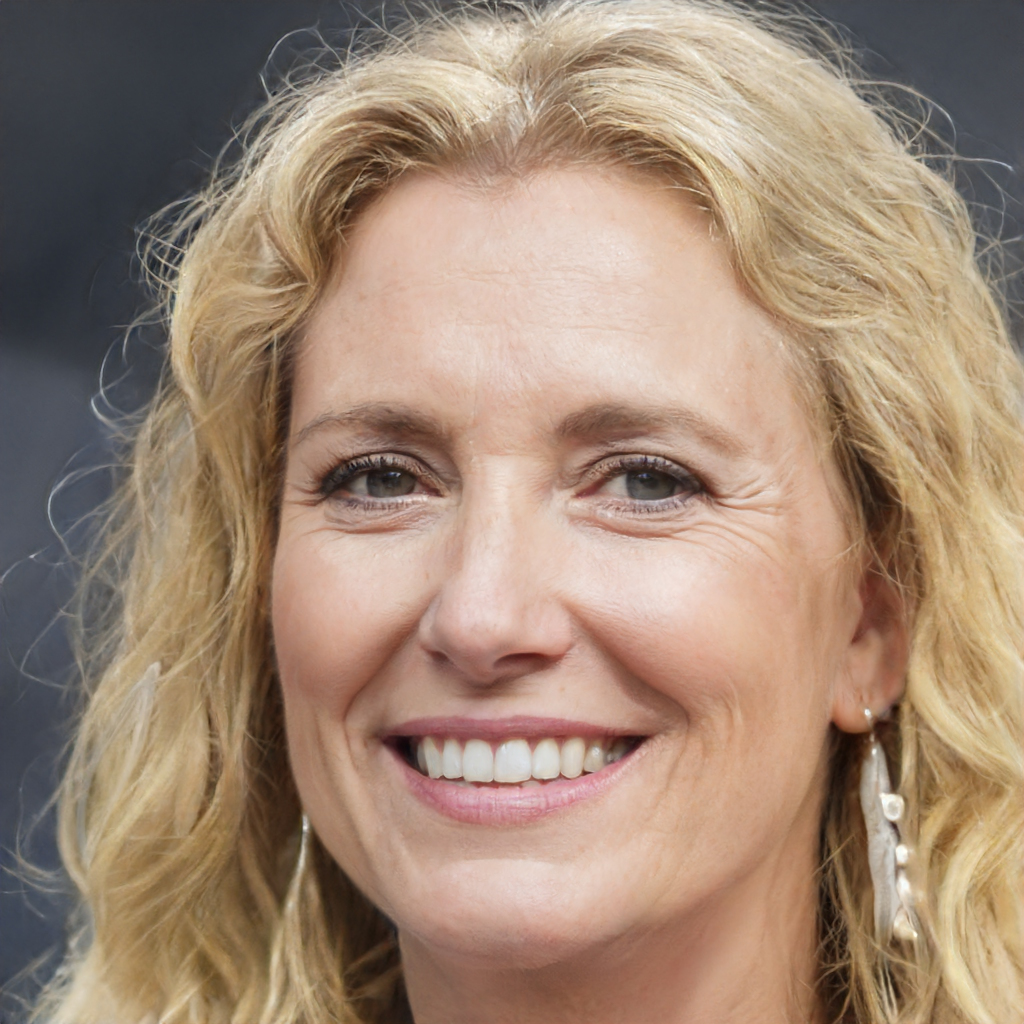
Label: Colored